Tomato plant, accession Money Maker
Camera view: bottom (45 deg); turntable rotation: 120 degrees
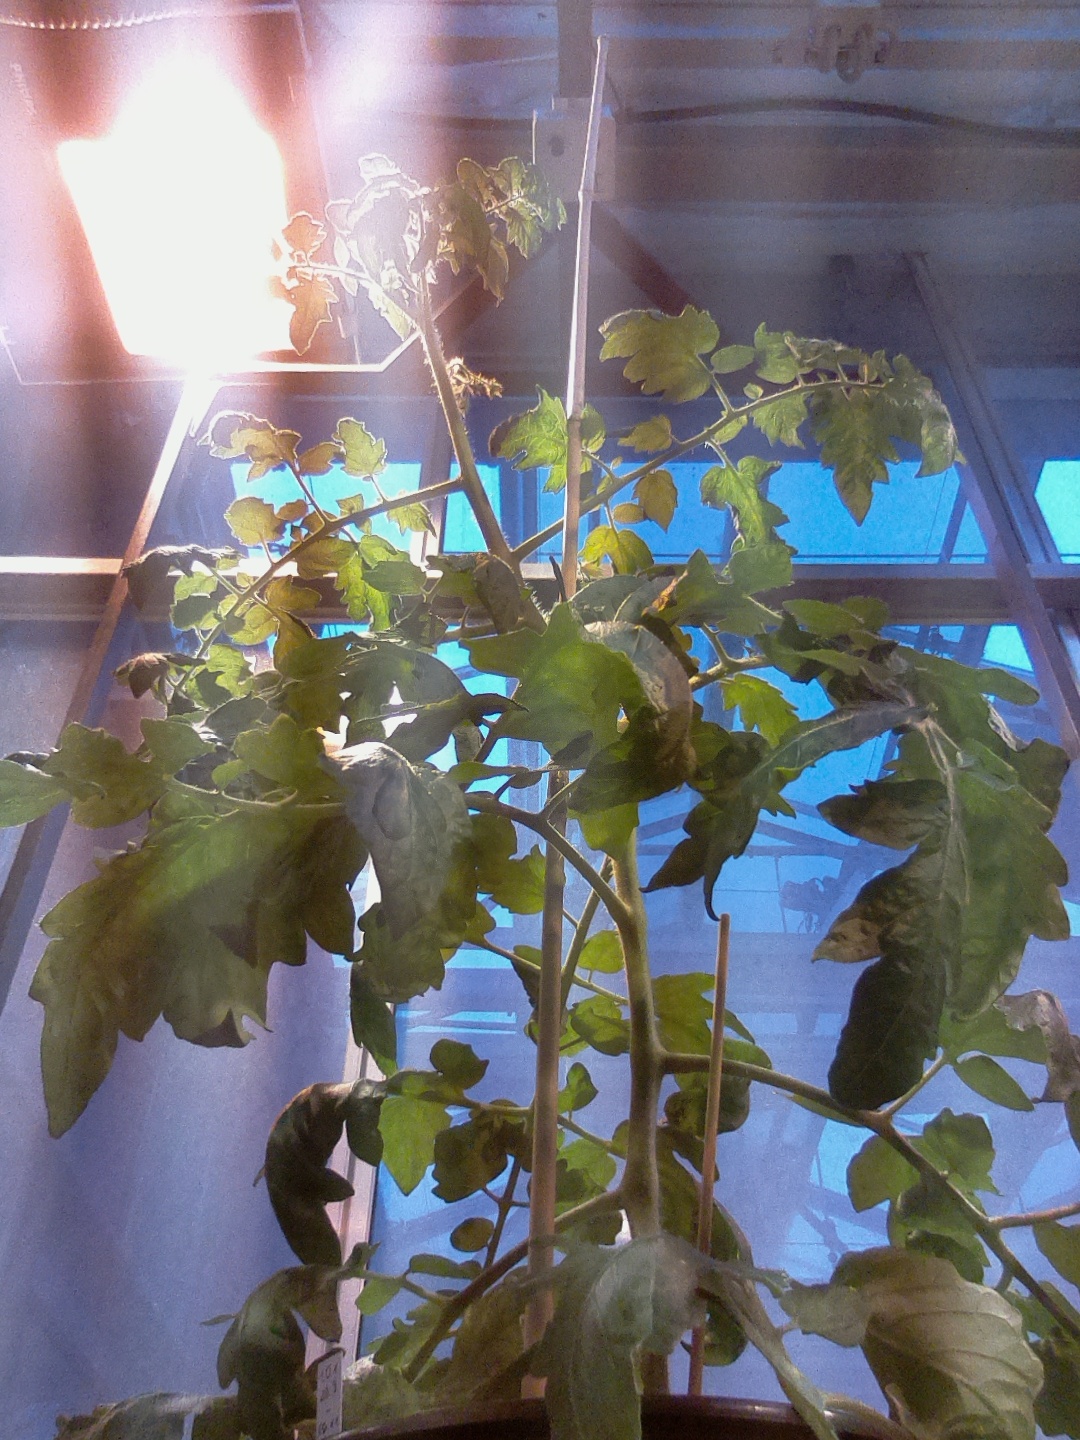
BBCH growth stage 65: Full flowering, 50%-60% of flowers open, first petals falling